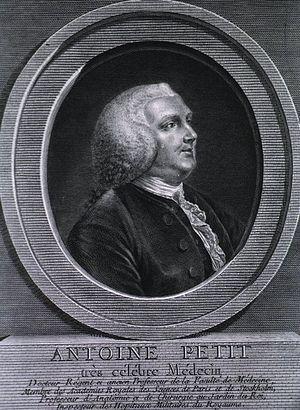
Antoine Petit Dessiné et Gravé par C. Macret en 1775.
Antoine Petit, né le 22 juillet 1722 à Orléans et mort le 21 octobre 1794 à Olivet, est un médecin français. À Paris, il devint professeur d'anatomie au Jardin du Roi. Il fut également, en 1786 à Orléans, le fondateur du Bureau des Consultations gratuites de médecine et de jurisprudence.
Charles-François-Adrien Macret est un dessinateur et graveur d'interprétation au burin, français, né le 2 mai 1751 à Abbeville. Il vécut à Paris successivement Rue Galande, rue Saint-Jacques puis rue du Petit-Bourbon et mourut le 24 décembre 1783 à Paris. Ses gravures sont signées Macret, Carolus Macret, C. Macret ou C.F. Macret.